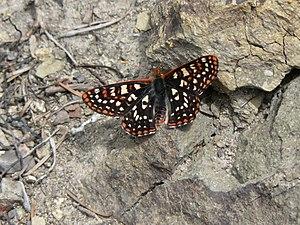
La William O. Douglas Wilderness est une aire sauvage américaine de 680,8 km² située dans le centre de l’État de Washington au nord-ouest des États-Unis.
Euphydryas chalcedona est un lépidoptère appartenant à la famille des Nymphalidae, à la sous-famille des Nymphalinae et au genre Euphydryas présent dans l'ouest de l'Amérique du Nord.